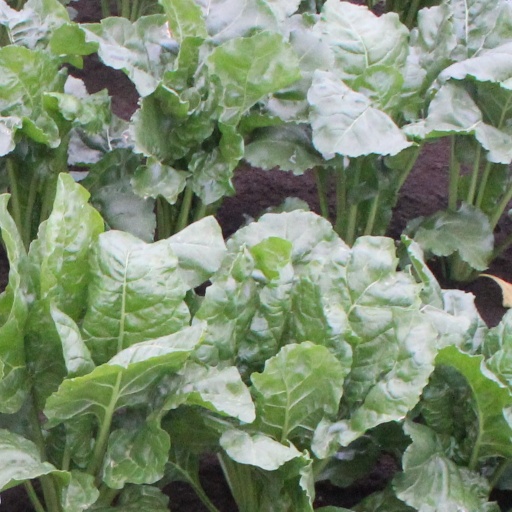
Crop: sugar beet